Iconostasis of the Cathedral of Hajdúdorog

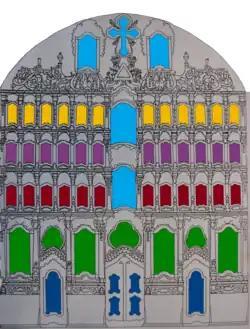
Tiers of the iconostasis of Hajdúdorog: 1. Dark Blue – icons of the three doors 2. Green – images of the bottom tier, the so-called "Sovereign" 3. Red – the "Feasts tier" 4. Purple – the "Apostles tier" 5. Yellow – the "Prophets tier" 6. Light blue – the Calvary scene, and 2 icons from the midsection of the iconostasis (resembling to the Deesis)

The majority of Hungary's population is Catholic or belongs to a Protestant congregation. Eastern Orthodox traditions were therefore not very well established and most of the Hungarian iconostases bear the characteristics of an Orthodox country's artistic style. Jankovits, on the other hand, is the only iconostasis carving master who had a genuine, Hungarian technique. He mixed three different styles, all of which can be seen on the iconostasis of Hajdúdorog: